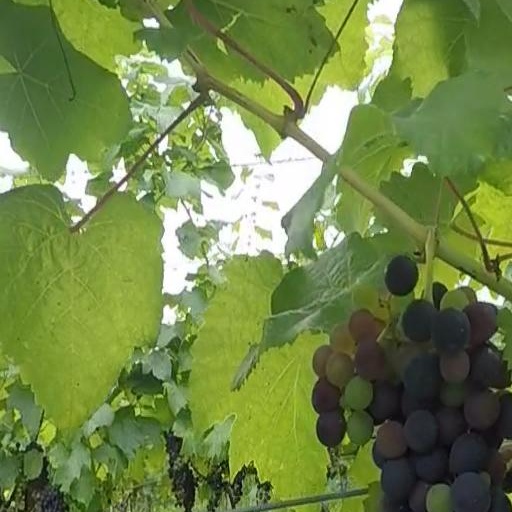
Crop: grape